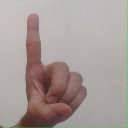
अक्षर: ड